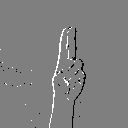
ASL letter: u